Heraclea Lyncestis

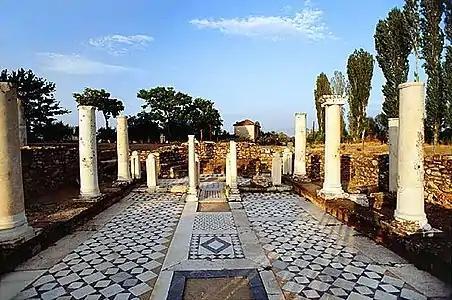
The Byzantine "small basilica" at Heraclea Lyncestis

Heraclea Lyncestis, also transliterated Herakleia Lynkestis, was an ancient Greek city in Macedon, ruled later by the Romans. Its ruins are situated south of the present-day town of Bitola, North Macedonia. In the early Christian period, Heraclea was an important Episcopal seat and a waypoint on the Via Egnatia that once linked Byzantium with Rome through the Adriatic seaport of Dyrrachium. Some of its bishops are mentioned in synods in Serdica and other nearby towns. The city was gradually abandoned in the 6th century AD following an earthquake and Slavic invasions.